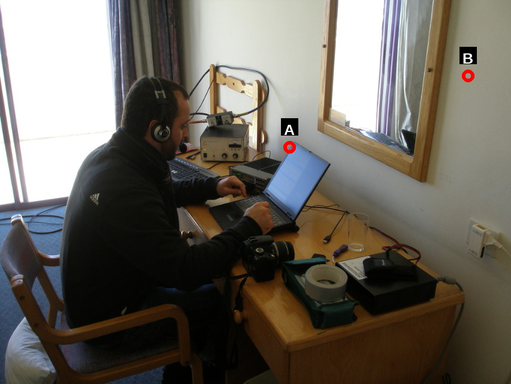
Question: Two points are circled on the image, labeled by A and B beside each circle. Which point is closer to the camera?
Select from the following choices.
(A) A is closer
(B) B is closer
Answer: B